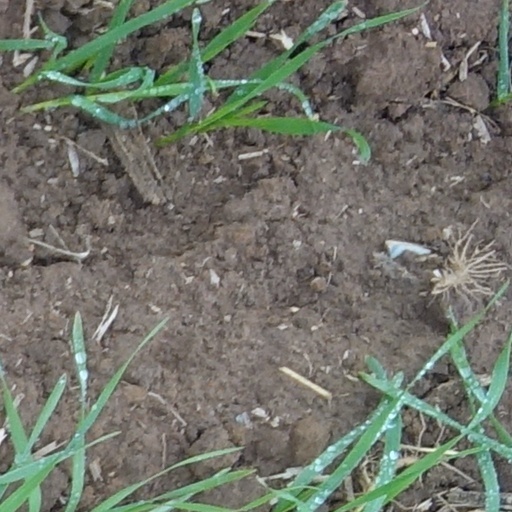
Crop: wheat